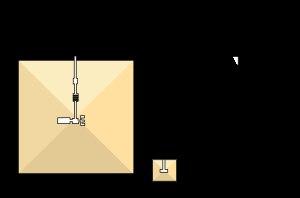
Téti est le premier roi et le fondateur de la VIᵉ dynastie égyptienne. Il s'est fait construire une pyramide à Saqqarah, près de celle de Menkaouhor. Il succède à Ounas et meurt assassiné, remplacé sur le trône par le mystérieux Ouserkarê. On situe son règne aux alentours de -2323 / -2321 à -2291.
La pyramide de Téti est une pyramide à faces lisses située au nord de Saqqarah en Égypte. Elle est, historiquement, la deuxième pyramide à textes. Les fouilles ont révélé une pyramide satellite, deux pyramides de reines accompagnées de structures cultuelles, ainsi qu'un temple funéraire. La pyramide fut ouverte par Gaston Maspero en 1882 et le complexe exploré durant plusieurs campagnes s'étalant de 1907 à 1965.